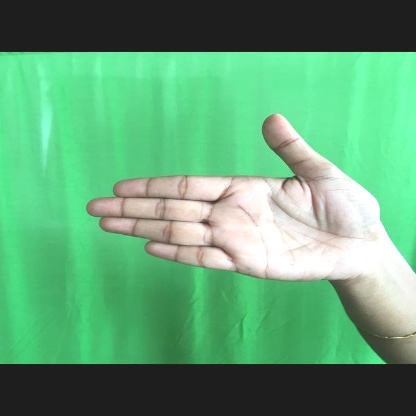
Mudra: Ardhachandran